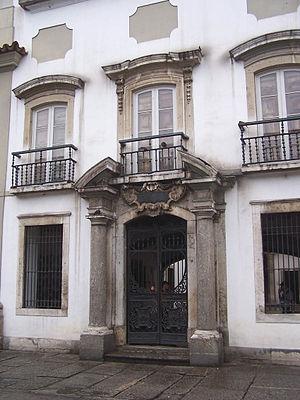
La Place Quinze de Novembro est un espace public du quartier Centro aux bords de la baie de Guanabara, dans le cœur historique de la ville de Rio de Janeiro, au Brésil.